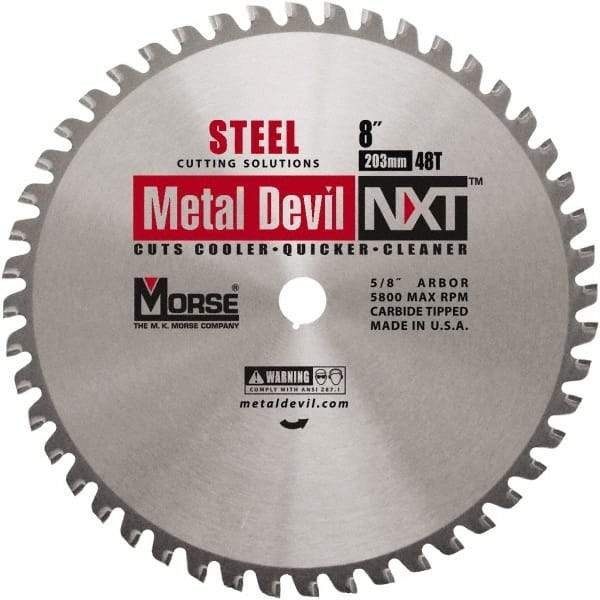
M.K. MORSE - 8" Diam, 5/8" Arbor Hole Diam, 48 Tooth Wet & Dry Cut Saw Blade - Steel, Standard Round Arbor
Item #: 55049357 Brand: M.K. MORSE Model #: CSM848NSC Exact Tooling IR#: 04 Features and Benefits Steel is a commonly used material due to its durability and cutting action. It is suitable for general purpose applications and can be used on iron, steel, aluminum, brass, copper and wood. Product Specifications Blade Diameter (mm) 203 Blade Diameter (Inch) 8 Blade Material Steel Arbor Style Standard Round Arbor Hole Diameter (mm) 15.88 Arbor Hole Diameter (Inch) 5/8 Arbor Hole Diameter (Decimal Inch) 0.6250 Application Steel Number of Teeth 48 Kerf Width (Inch) 0.0790 Kerf Width (Decimal Inch) 0.0790 Hook Angle 0 Blade Thickness (Decimal Inch) 0.0630
Brand: M.K. MORSE
Category: Hardware > Tool Accessories > Tool Blades > Saw Blades